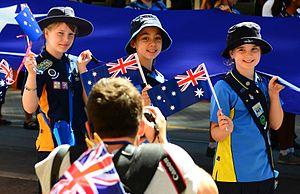
Les fêtes et jours fériés en Australie comprennent des jours fériés nationaux communs à tout le pays et quelques autres fêtes régis par les États et territoires.